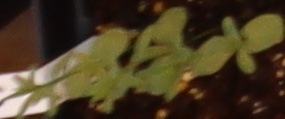
Label: Flax